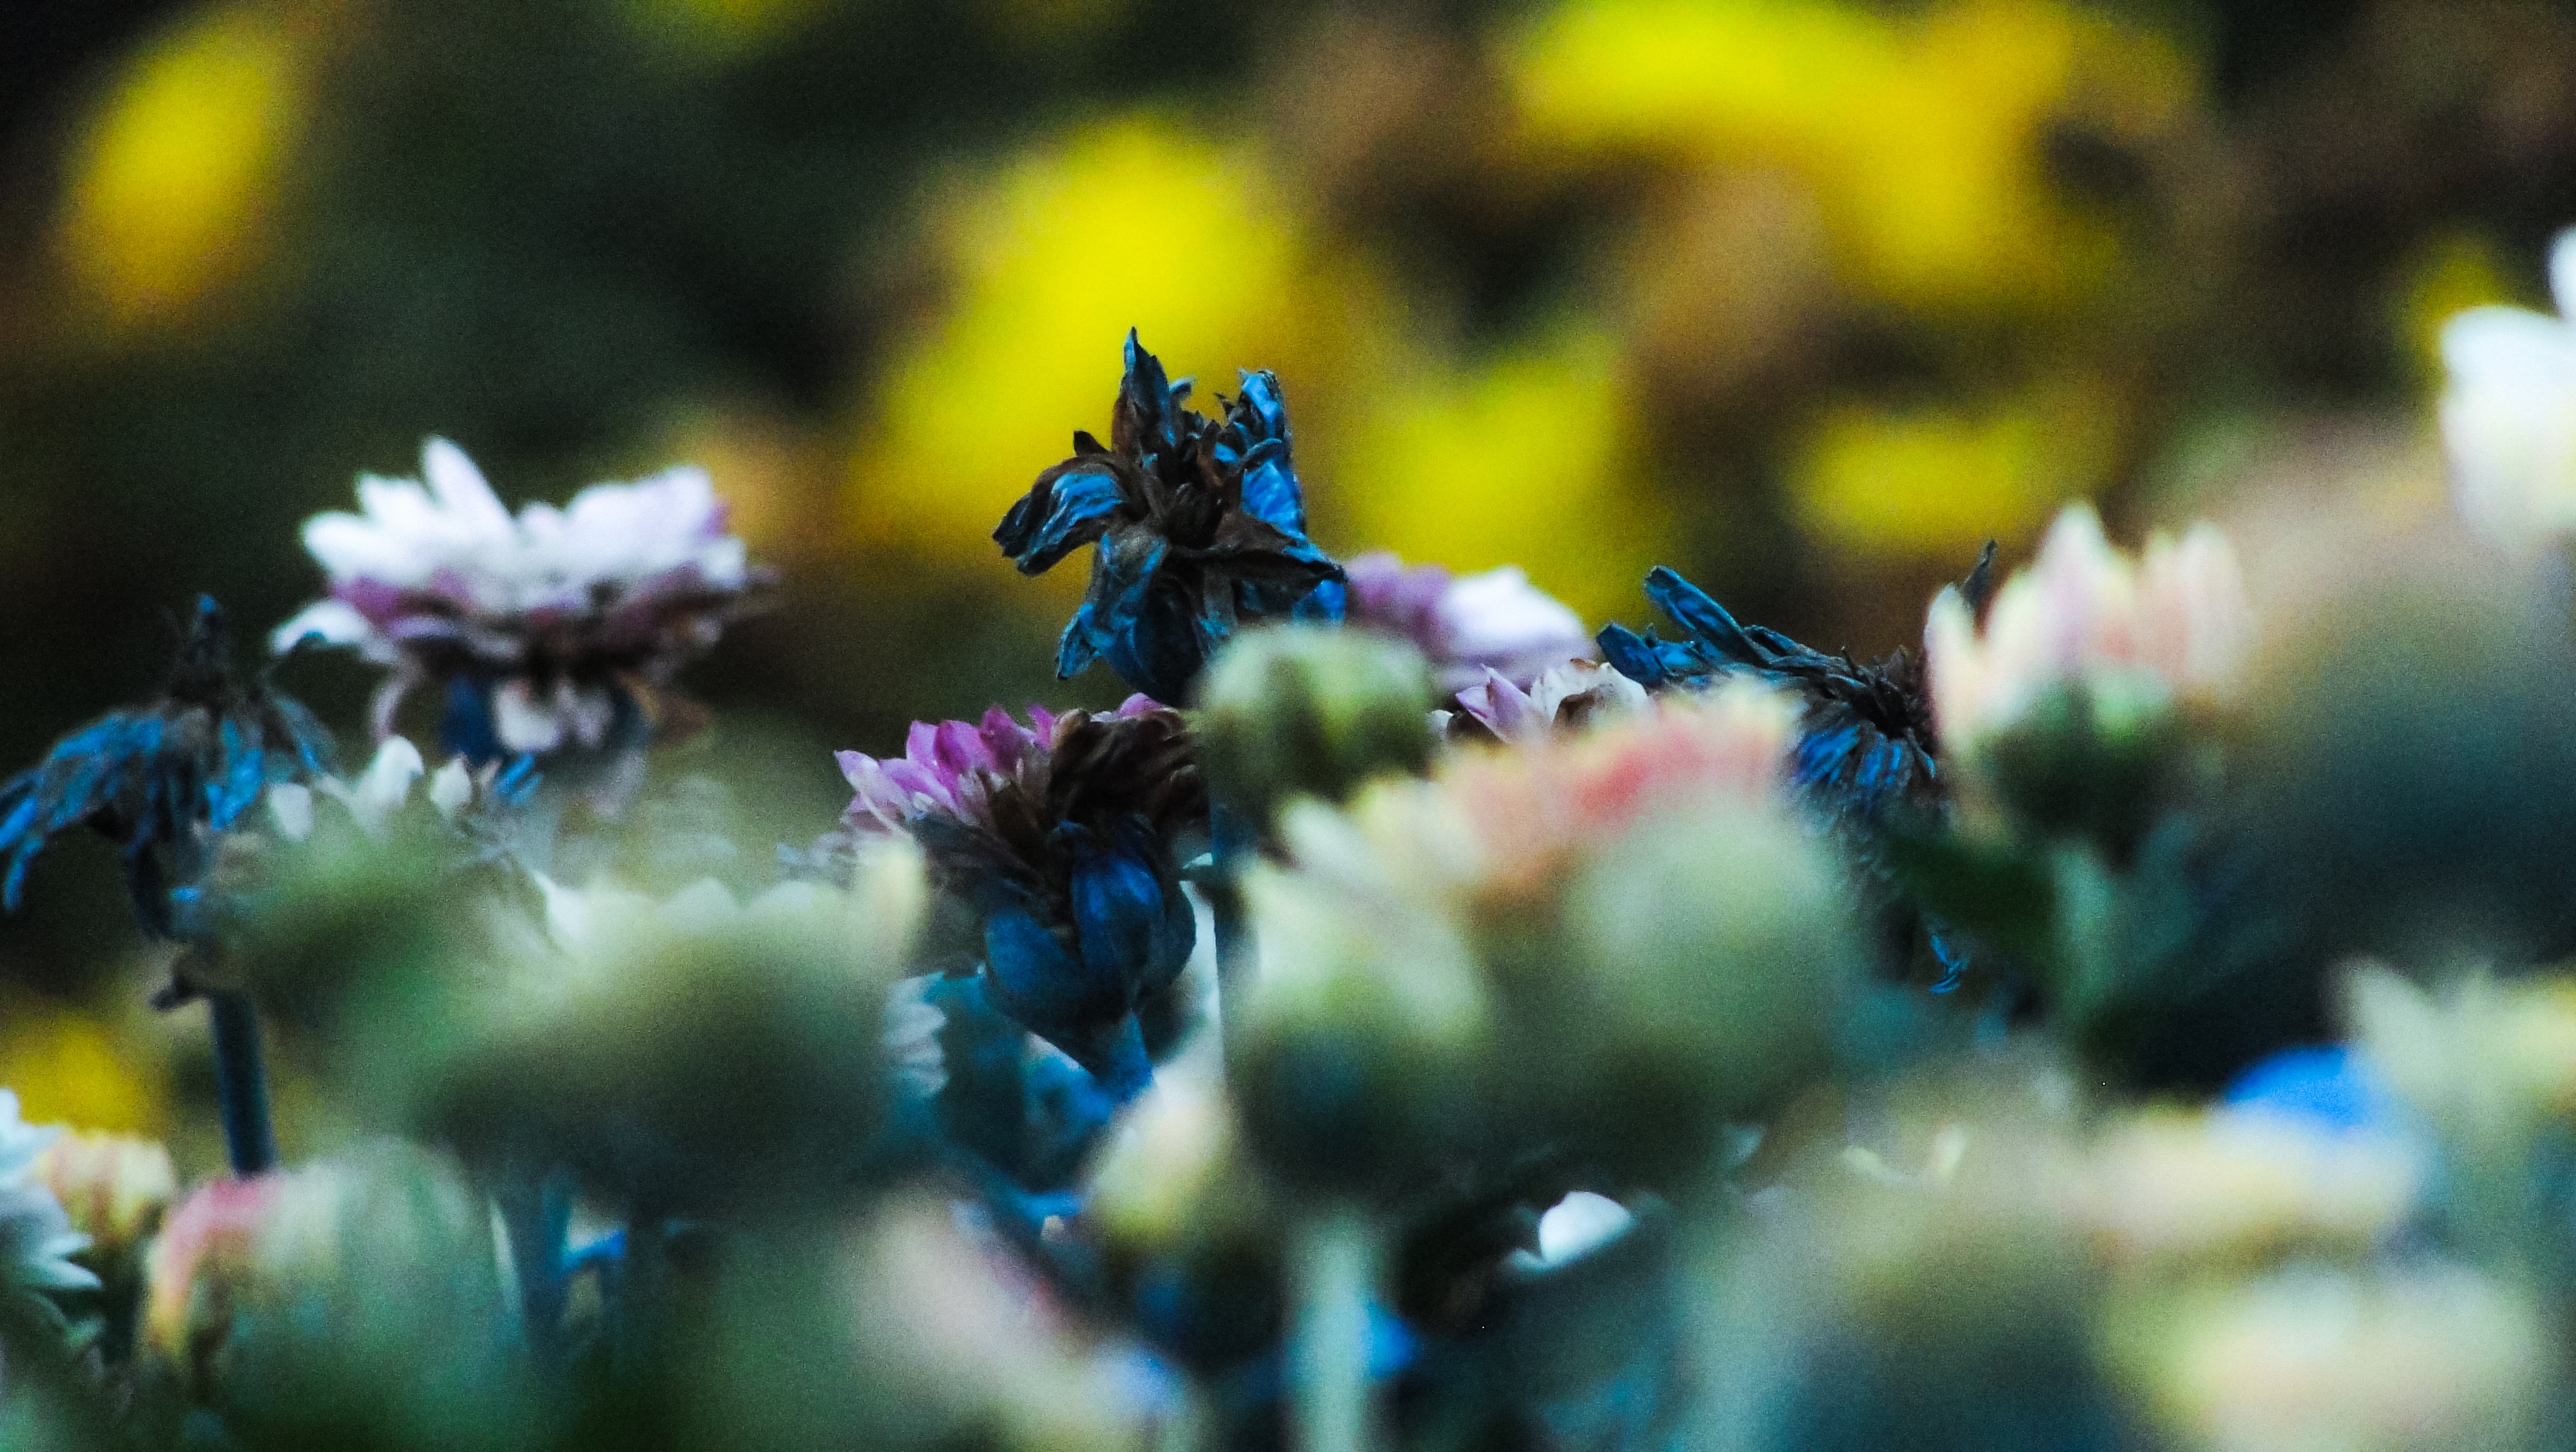
nature, branch, blossom, plant, photography, sunlight, leaf, flower, green, color, autumn, botany, blue, flora, wildflower, close up, macro photography, flowering plant, land plant